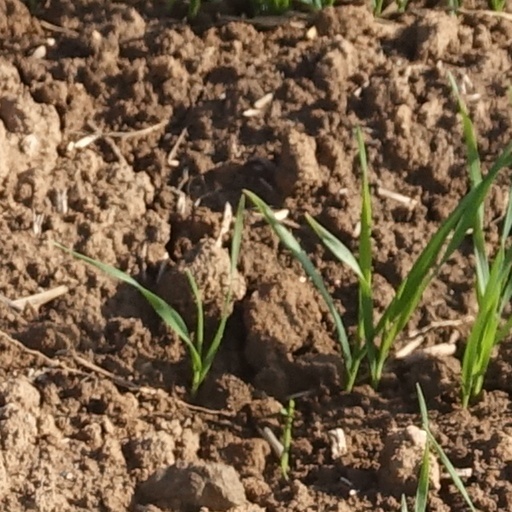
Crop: wheat